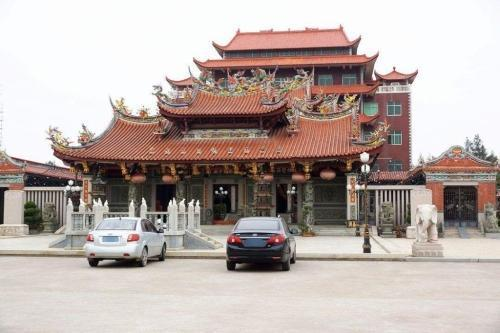
地标名称：闽南比干庙
所在城市：泉州市·晋江市